Bhima Ratha

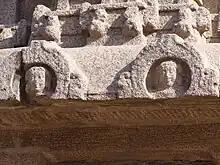
Kudu on the exterior face of Bhima Ratha

The ratha is reminiscent of Buddhist cave architecture, such as Sala-Shikhara. Archaeologist, however, are of the opinion that the stupa suggests a shikhara (temple tower) style; there are twelve such styles depicted in all the rathas experimented by sculptors during the Pallvava period. It is also mentioned that it has palace architectural style considering its barrel vaulting and long columned porch. The roof section resembles a thatched roof with its sides forming a curved gablelike arch over a rectangular room. The Bhima Ratha has a pillared open veranda, a column with a Pallava seated lion, and "horseshoe-arch dormer like projections" called "kudus". These decorations are carved on the external faces of the ratha, above the cornices which also forms the dividing line between the ground floor and the first floor of the structure. Oblong-shaped shrines are carved at the cornices linked with a passage. The small shrines have a wagon-type roof supported on lion mounted pillars. The ends of the gables have fine decorative motifs, with a miniature model of a square at the centre. The niches seen are carved with regular spacing and are supported on two pilasters. Nasikas are mentioned in inscriptions inside the temple.